Automated Flagger Assistance Device

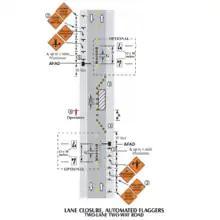
Standard AFAD setup—Two-lane, two-way road

In 2020, work zone fatalities hit a 16-year high in the United States, with an estimated 102,000 work zone crashes resulting in over 45,000 injuries and 857 fatalities, representing a 45% increase in work zone fatalities between 2013 and 2020. Economic costs of work zone crashes have been estimated at over $17.5 billion annually. These statistics make safety in the traffic control industry of paramount importance. The AFAD has revolutionized traffic control safety by allowing the traffic control person to work outside of the direct flow of traffic. This reduces the risk of accidents and injuries to both workers and drivers. An AFAD's high-visibility signage and red signal head is visible from a distance, ensuring that drivers are aware of the work zone and can slow down accordingly. The automated gate arm also provides an additional safety feature by stopping traffic in one direction while allowing traffic in the other direction to proceed. Some AFADs, such as the Guardian SmartFlagger, are integrated with Google and Waze to drive traffic away from the worksite while the detachable Gate Arm in equipped with a 115dB intrusion alarm to ensure all workers are aware of a worksite intrusion.